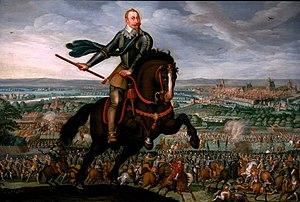
L'histoire de la Suède à proprement parler commence au VIIIᵉ siècle, avec l'apparition des premières sources écrites. C'est le début de l'âge des Vikings, durant lequel les Suédois sont principalement actifs vers l'Orient, commerçant avec les peuples slaves de Russie et poussant leurs expéditions jusqu'à Constantinople et Bagdad. L'unification de la Suède en royaume se produit au Xᵉ siècle, plus tardivement que celles du Danemark et de la Norvège. Le pays se convertit également au christianisme à partir du règne d'Olof Skötkonung.
1631 est une année commune commençant un mercredi.